Plain-backed pipit

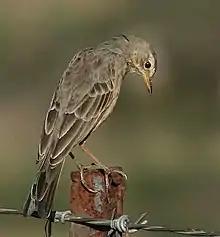

The plain-backed pipit is a large pipit at 17 cm, but is otherwise an undistinguished looking species, faintly streaked grey-brown above and pale below with light breast streaking. It has a strong white supercilium, and dark moustachial stripes. It has long legs and tail, and a long dark bill. Sexes are similar, but juveniles have warmer brown upperparts.